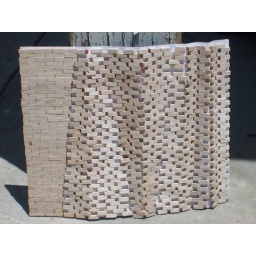
Done by liliana Alvarez. Representing the wall from a house designed by office da.